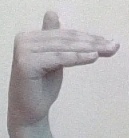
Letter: khaa